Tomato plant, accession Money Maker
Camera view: vertical (180 deg); turntable rotation: 300 degrees
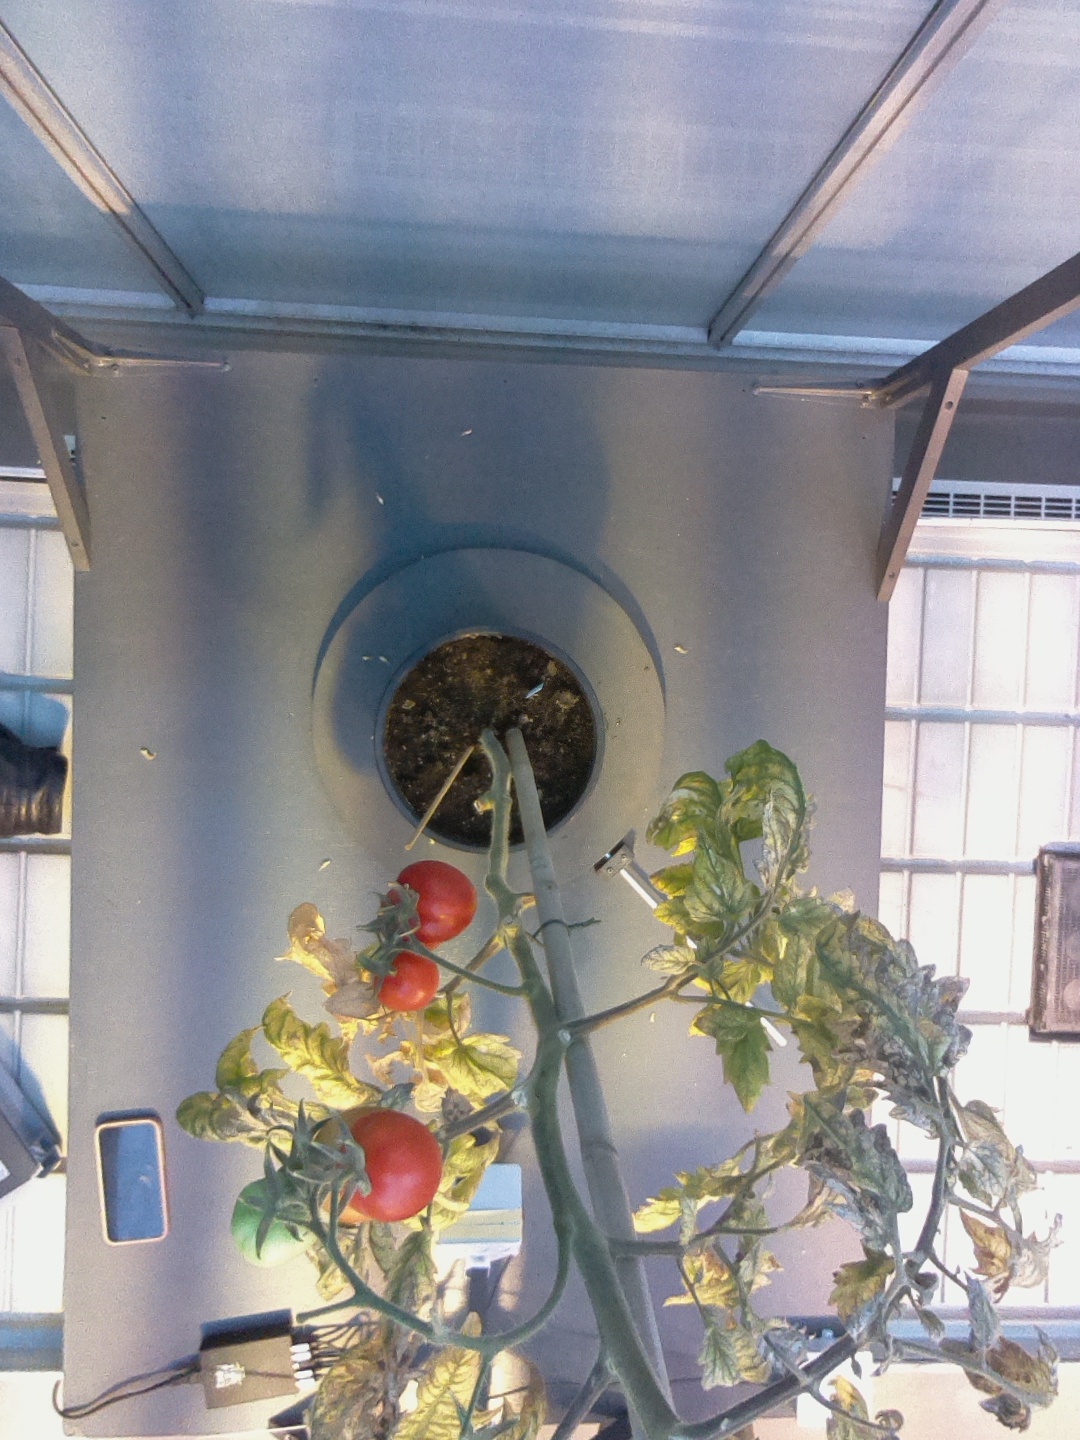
BBCH growth stage 89: 90%-100% of fruits show typical fully ripe color